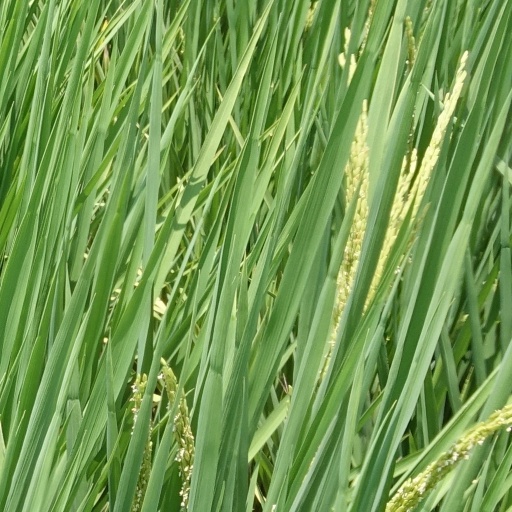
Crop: rice